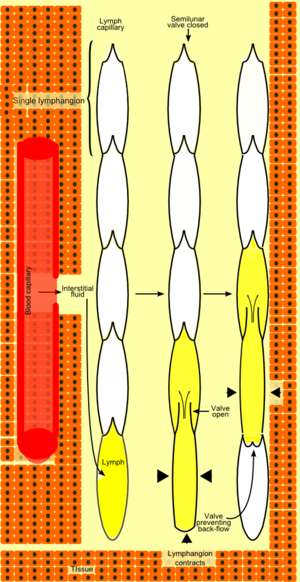
Propulsion (centripète, vers l'intérieur du corps) de la lymphe (en jaune) dans un vaisseau lymphatique. Chaque cellule valvulée est un lymphangion, qui doté d'une fine enveloppe de fibres musculaires spiralées peut se contracter. Des trains rythmiques de contraction propulsent la lymphe vers les ganglions lymphatiques
Les lymphangions sont les unités fonctionnelles valvulées constituant chaque « train » ou d'un vaisseau lymphatique.